South African cricket team in Australia in 1952–53

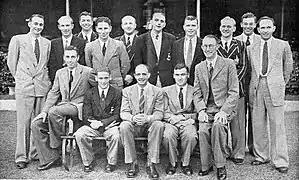
The South Africans who toured Australia and New Zealand in 1952–53.

The South African side was captained by Jack Cheetham. The manager was Ken Viljoen, who had retired from playing Test cricket only five years before. The full South African touring party was: